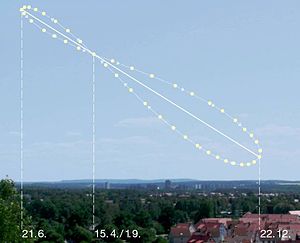
Solen / Oversigt / Solen og Jorden
Solens teoretiske analemma, set mod øst på den nordlige halvkugle
Solen er den stjerne, som sammen med sit planetsystem udgør solsystemet. Jorden og andet stof kredser om Solen, som i sig selv udgør omkring 99,8% af solsystemets masse. Energi fra Solen er – bl.a. i form af sollys – afgørende for næsten alt liv på Jorden via fotosyntese. Solen er den drivende kraft i Jordens klima og vejr, og den står for ca. 1/3 af tidevandsvirkningen i havene, resten står Månen for.